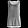
Label: Shirt